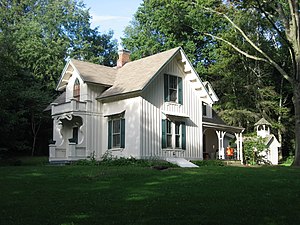
Carpenter Gothic
Aaron Ferrey House